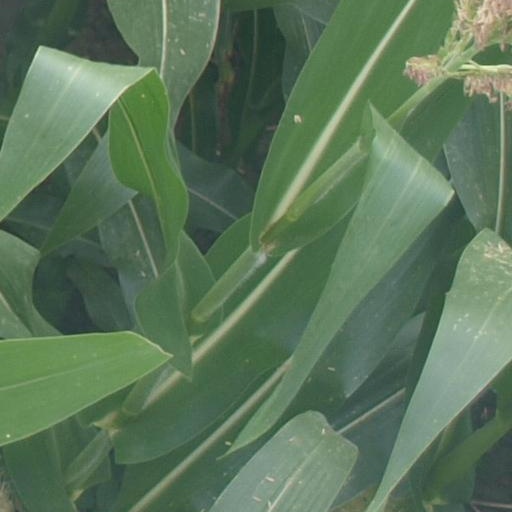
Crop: maize; corn